Welland Canal Bridge 13

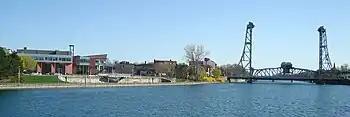
Downtown Welland, with Bridge 13 on the right, and the rear of the new Welland Civic Square on the left. The stone structure at the edge of the water is the aqueduct from the second Welland Canal

Following the closure of the canal at the end of the 1972 shipping season, Bridge 13 was locked permanently in the lowered position. The stairs leading to the control cabin were removed to prevent trespassing and vehicular traffic continued to cross the bridge, without interruption from passing ships.